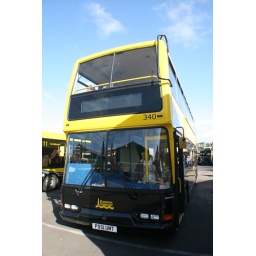
PO51 UMT (BT340) in the yard in metro black and yellow livery